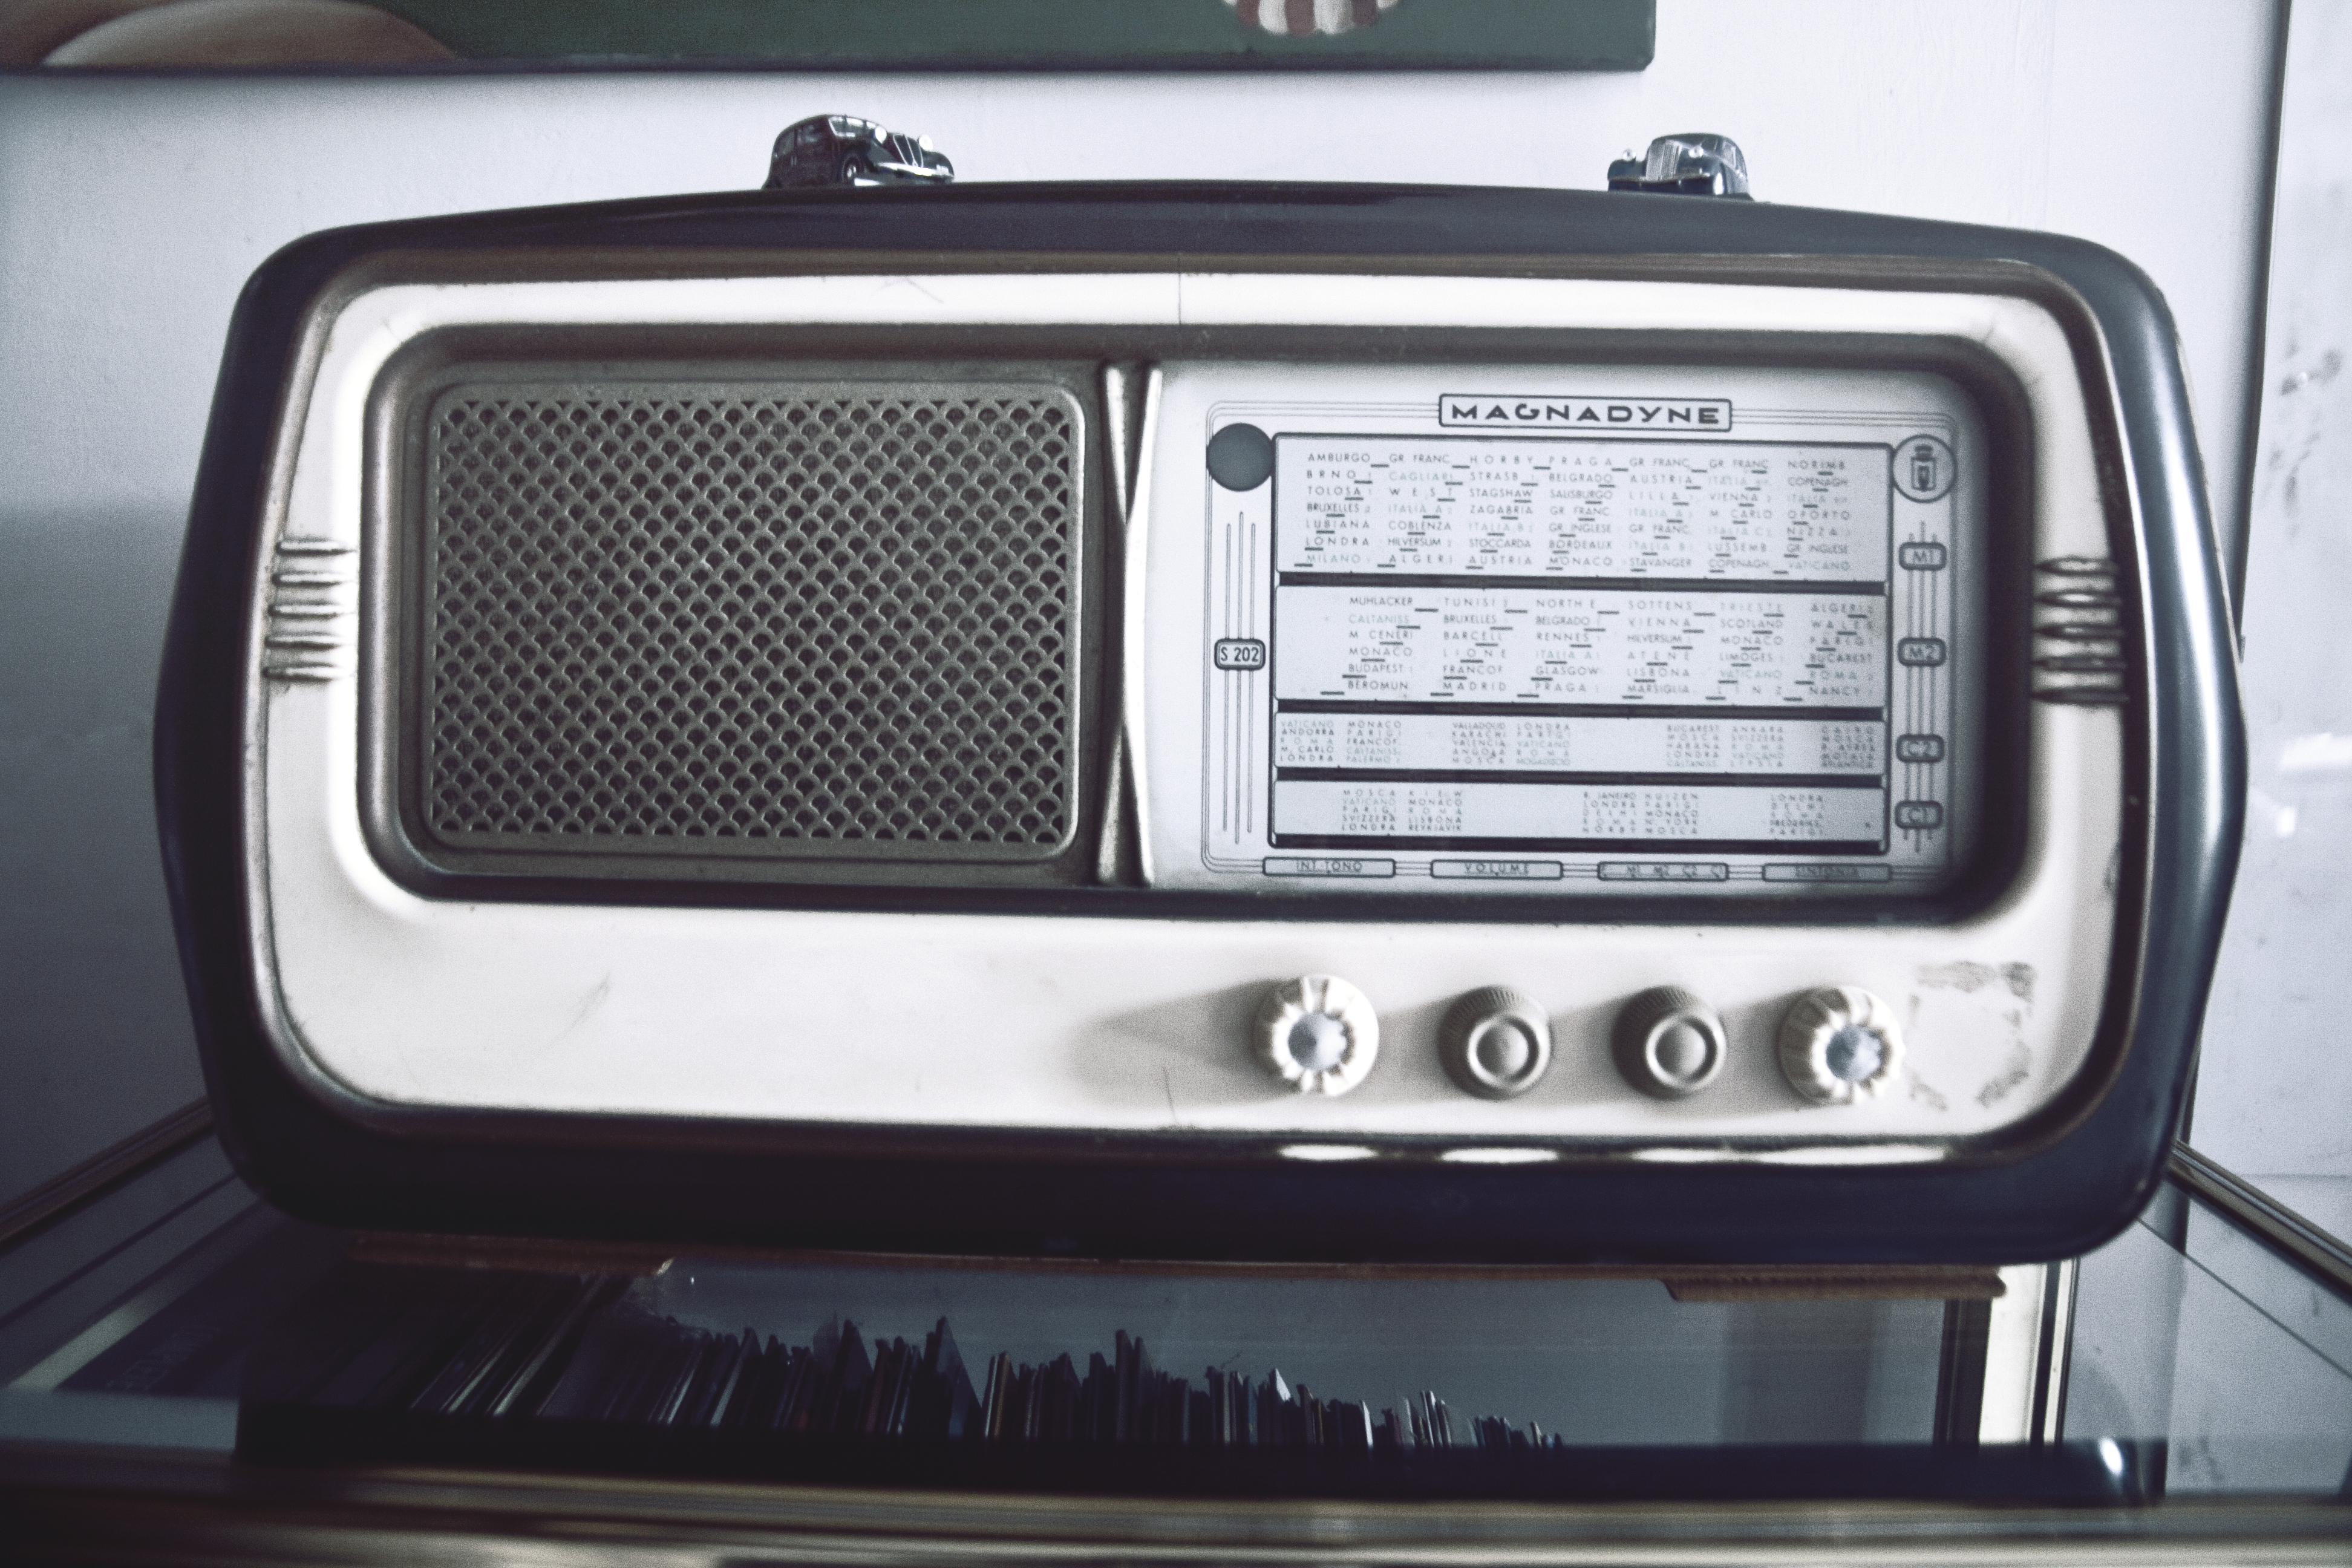
music, technology, car, vintage, old, vehicle, speaker, radio, bumper, multimedia, sport utility vehicle, automobile make, automotive exterior, luxury vehicle, vehicle registration plate